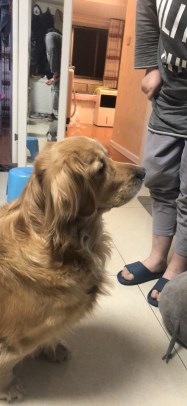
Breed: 5355-n000126-golden_retriever